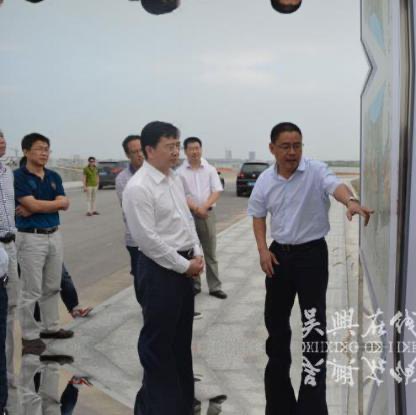
Objects in the image:
label: head
label: head
label: head
label: head
label: head
label: head
label: head
label: head